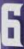
Number: 6